G.I. Joe: A Real American Hero (video game)

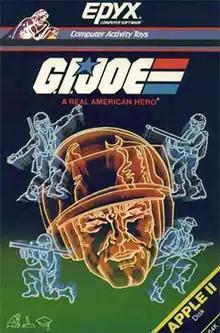

G. I. Joe: A Real American Hero is a shoot 'em up video game released in 1985. It was developed and published by Epyx for the Apple II and Commodore 64.